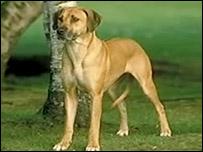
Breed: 230-n000080-Rhodesian_ridgeback